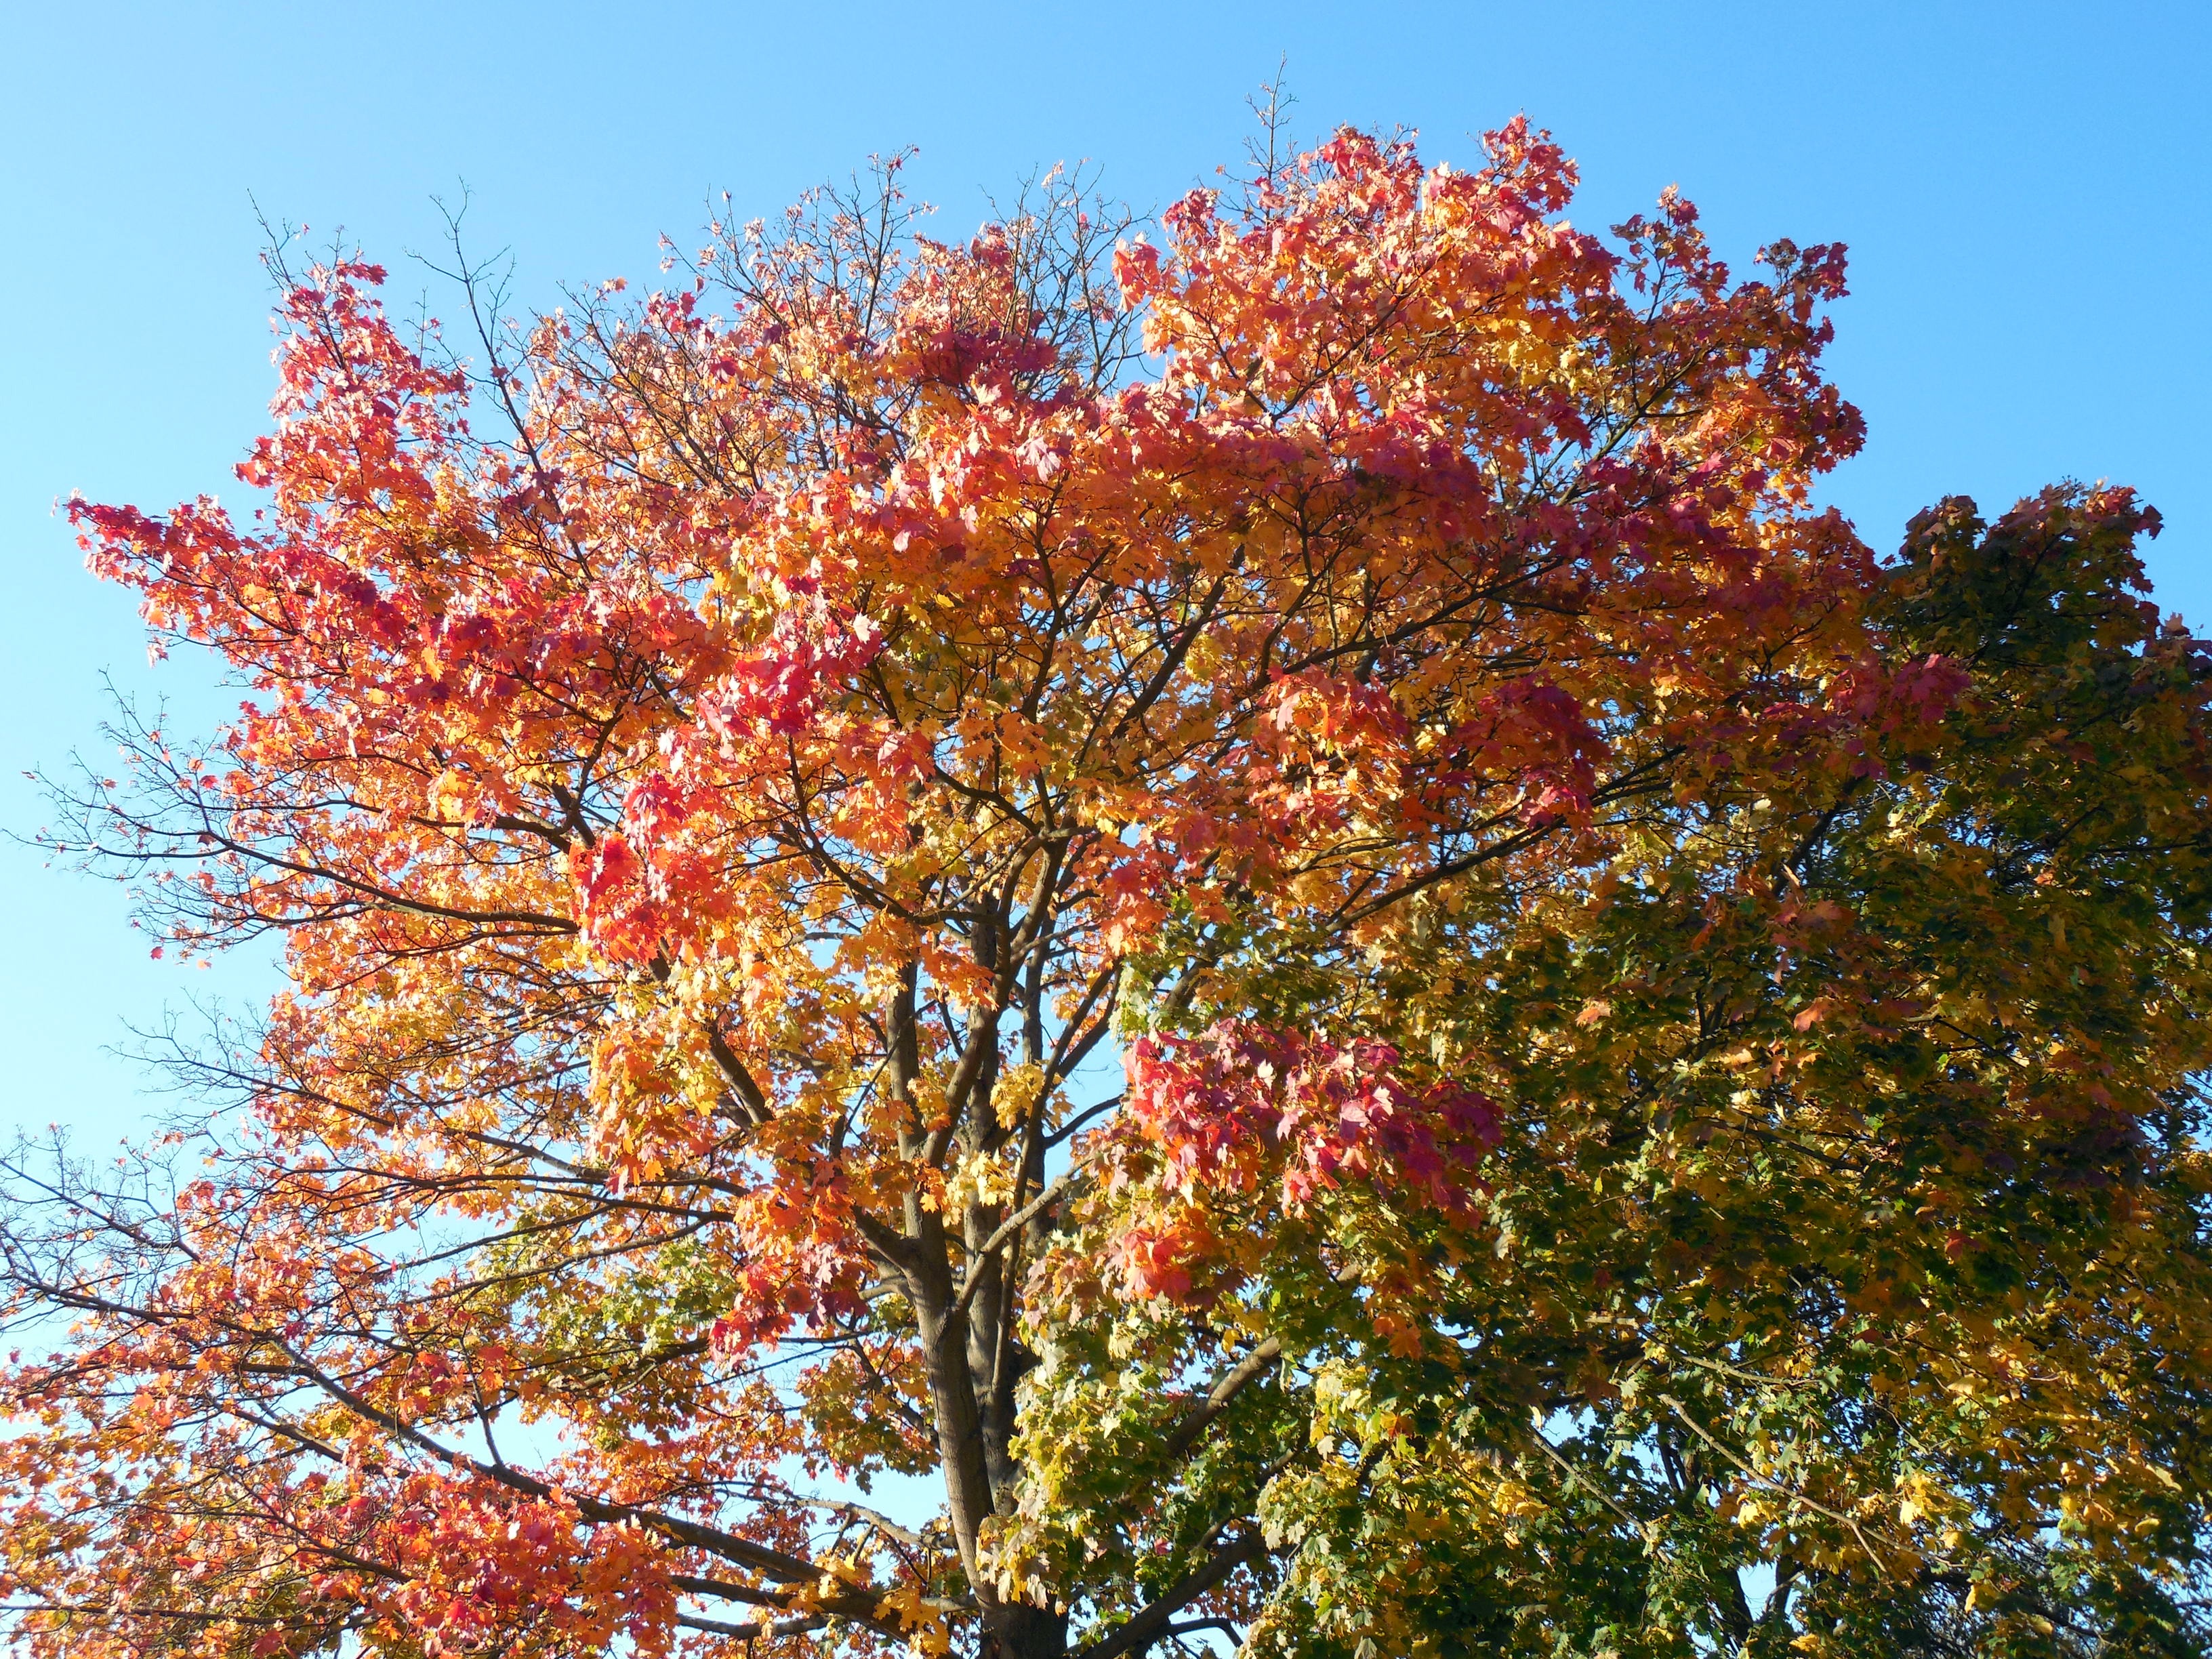
tree, branch, plant, leaf, flower, golden, red, color, autumn, season, maple tree, emerge, leaves, shrub, deciduous, october, fall color, fall foliage, fall leaves, autumn colours, leaf coloring, flowering plant, woody plant, land plant